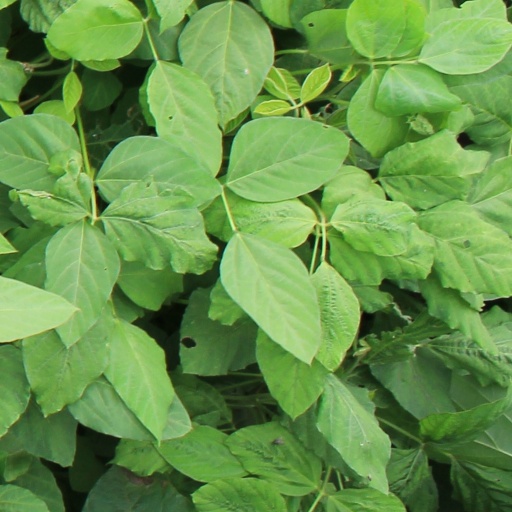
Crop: soybean